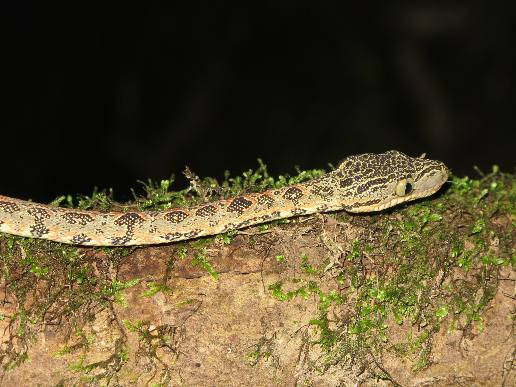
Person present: No